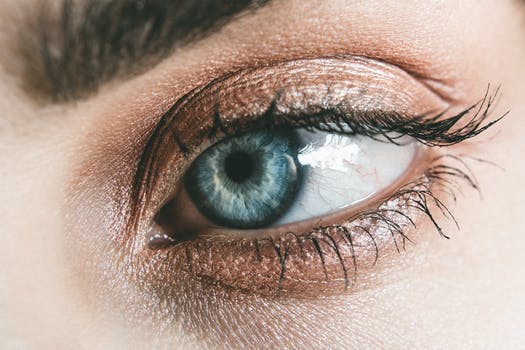
Label: No Watermark